37th G8 summit

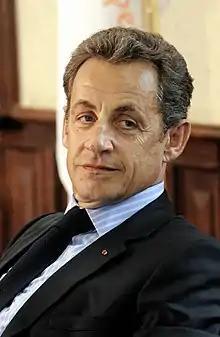

The Group of Six (G6) was an unofficial forum which brought together the heads of the richest industrialized countries: France, Germany, Italy, Japan, the United Kingdom, and the United States starting in 1976. The Group of Seven (G7), meeting for the first time in 1979, was formed with the addition of Canada. Hence, The Group of Eight (G8), meeting for the first time in 1997, was formed with the addition of Russia. In addition, the President of the European Commission has been formally included in summits since 1981. The summits were not meant to be linked formally with wider international institutions; and in fact, a mild rebellion against the stiff formality of other international meetings was a part of the genesis of cooperation between France's president Valéry Giscard d'Estaing and West Germany's chancellor Helmut Schmidt as they conceived the initial summit of the Group of Six (G6) in 1975.